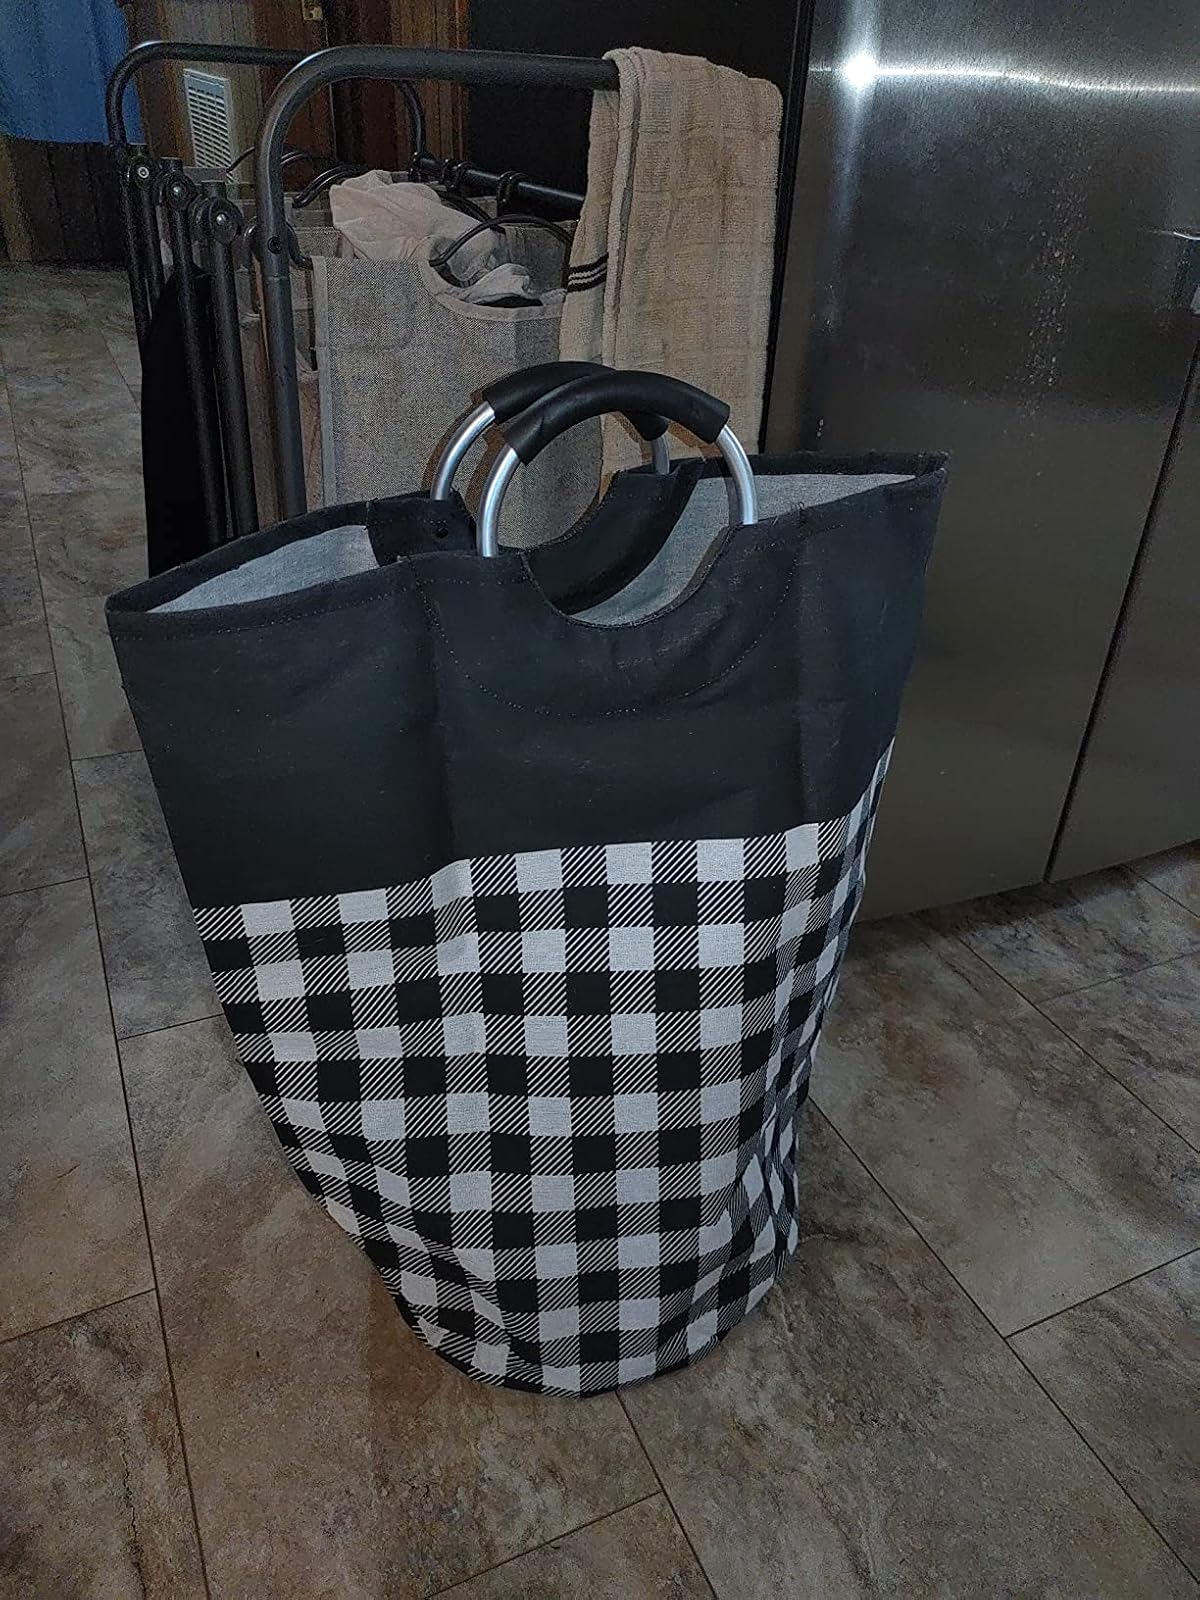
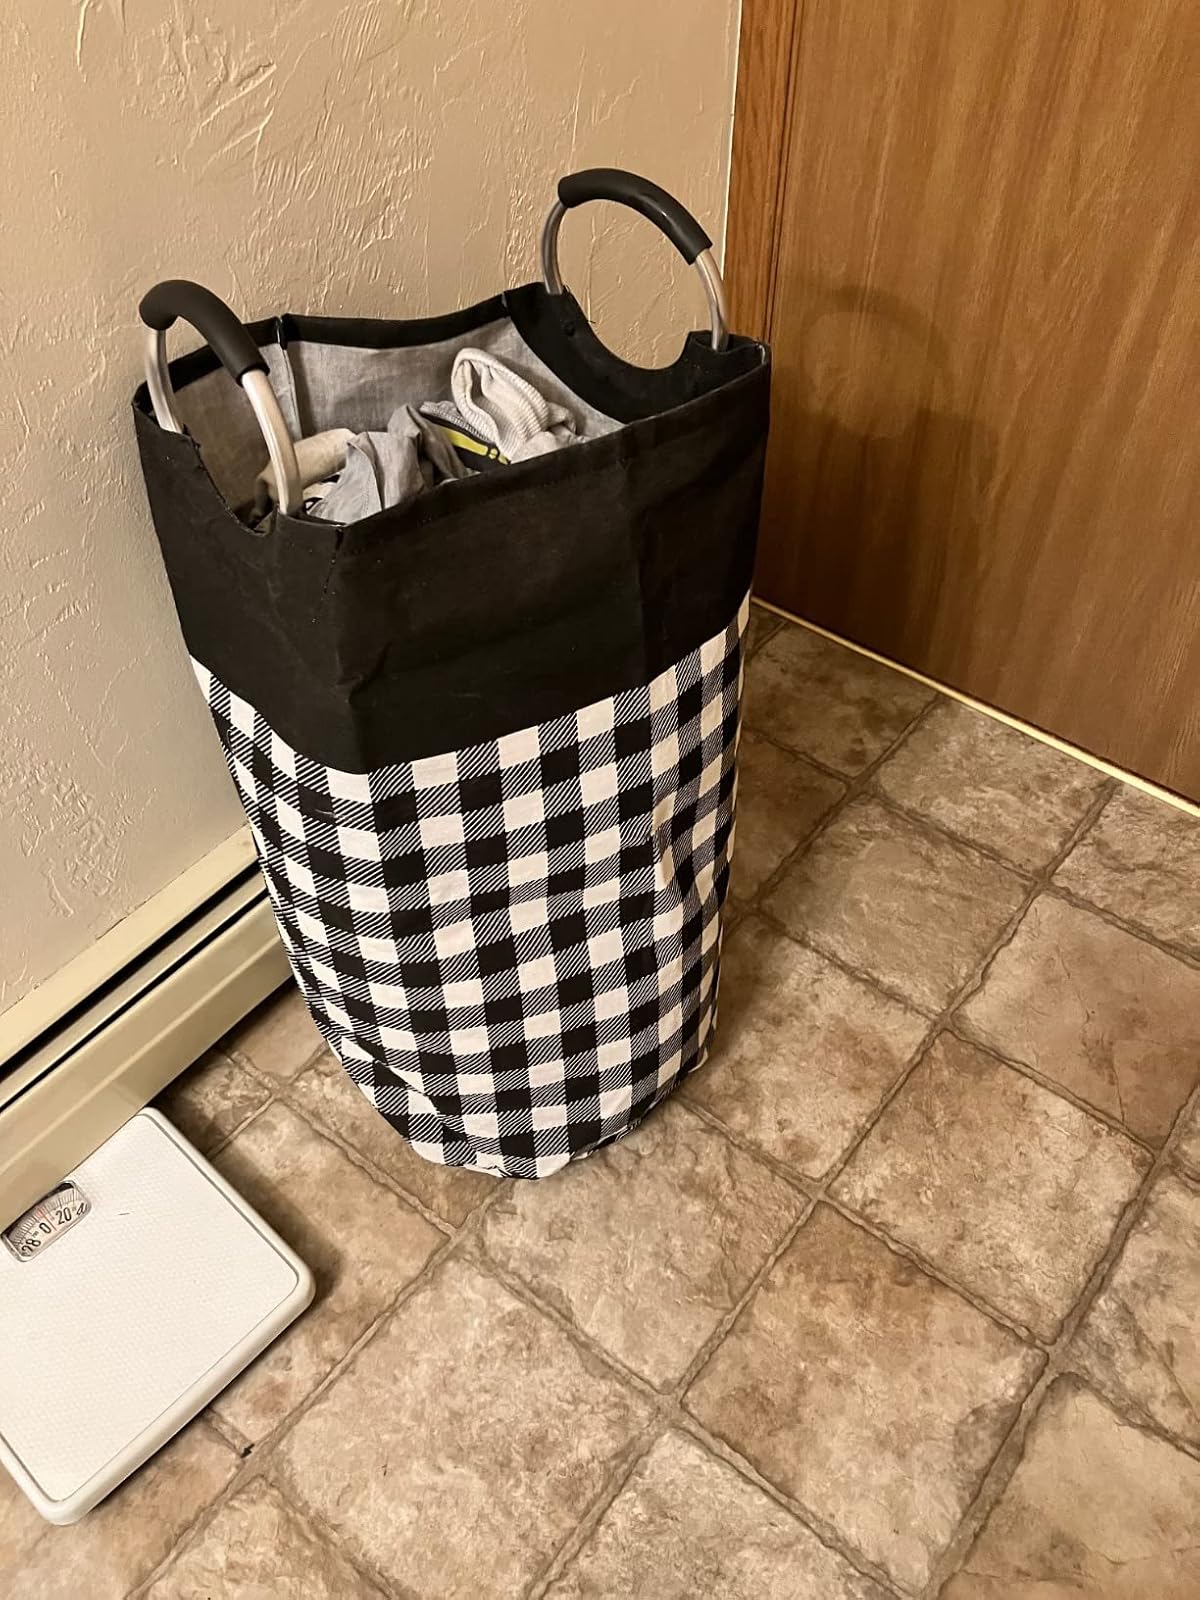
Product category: items_hamper
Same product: yes